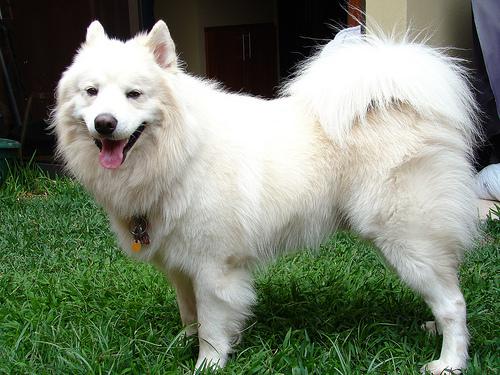
Breed: samoyed